Michio Miyagi

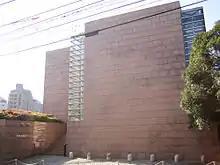
Michio Miyagi Memorial Hall in Shinjuku, Tokyo

The Michio Miyagi Memorial Hall, Shinjuku City, Tokyo, was opened in 1978 on the site where he spent his last years. The museum includes his personal instruments and artifacts, the library where he composed his music and wrote his essays, a room with his music and videos, a library, lecture hall and music hall for concerts.